Senedu Gebru

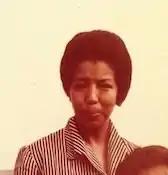
Woizero Senedu Gebru

Senedu Gebru (Amharic: ሰንዱ ገብሩ; 13 January 1916 – 20 April 2009) was an Ethiopian educator, writer and politician. In 1957, she became the first Ethiopian woman elected to Parliament.